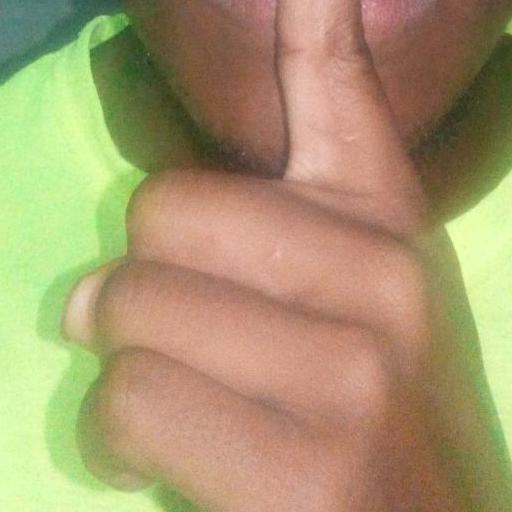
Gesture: mute